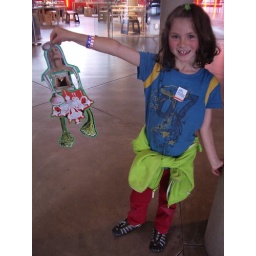
cute girl proudly showing off what she created in the education studio at the Museum of Glass